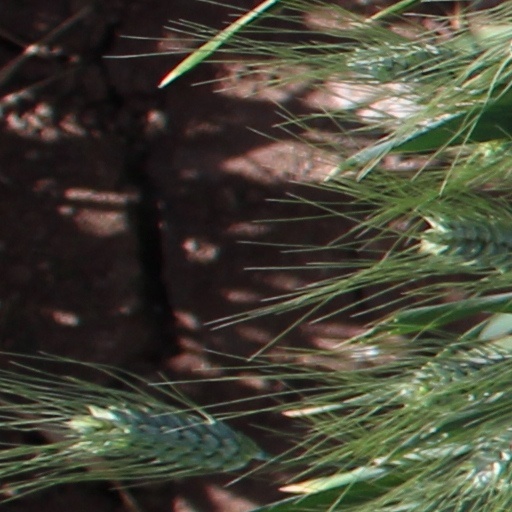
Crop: wheat